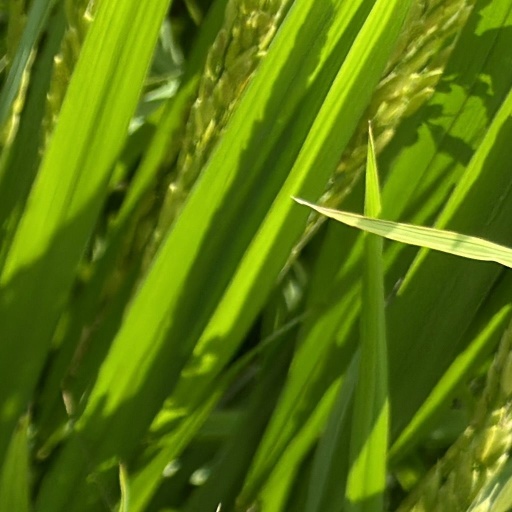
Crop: rice